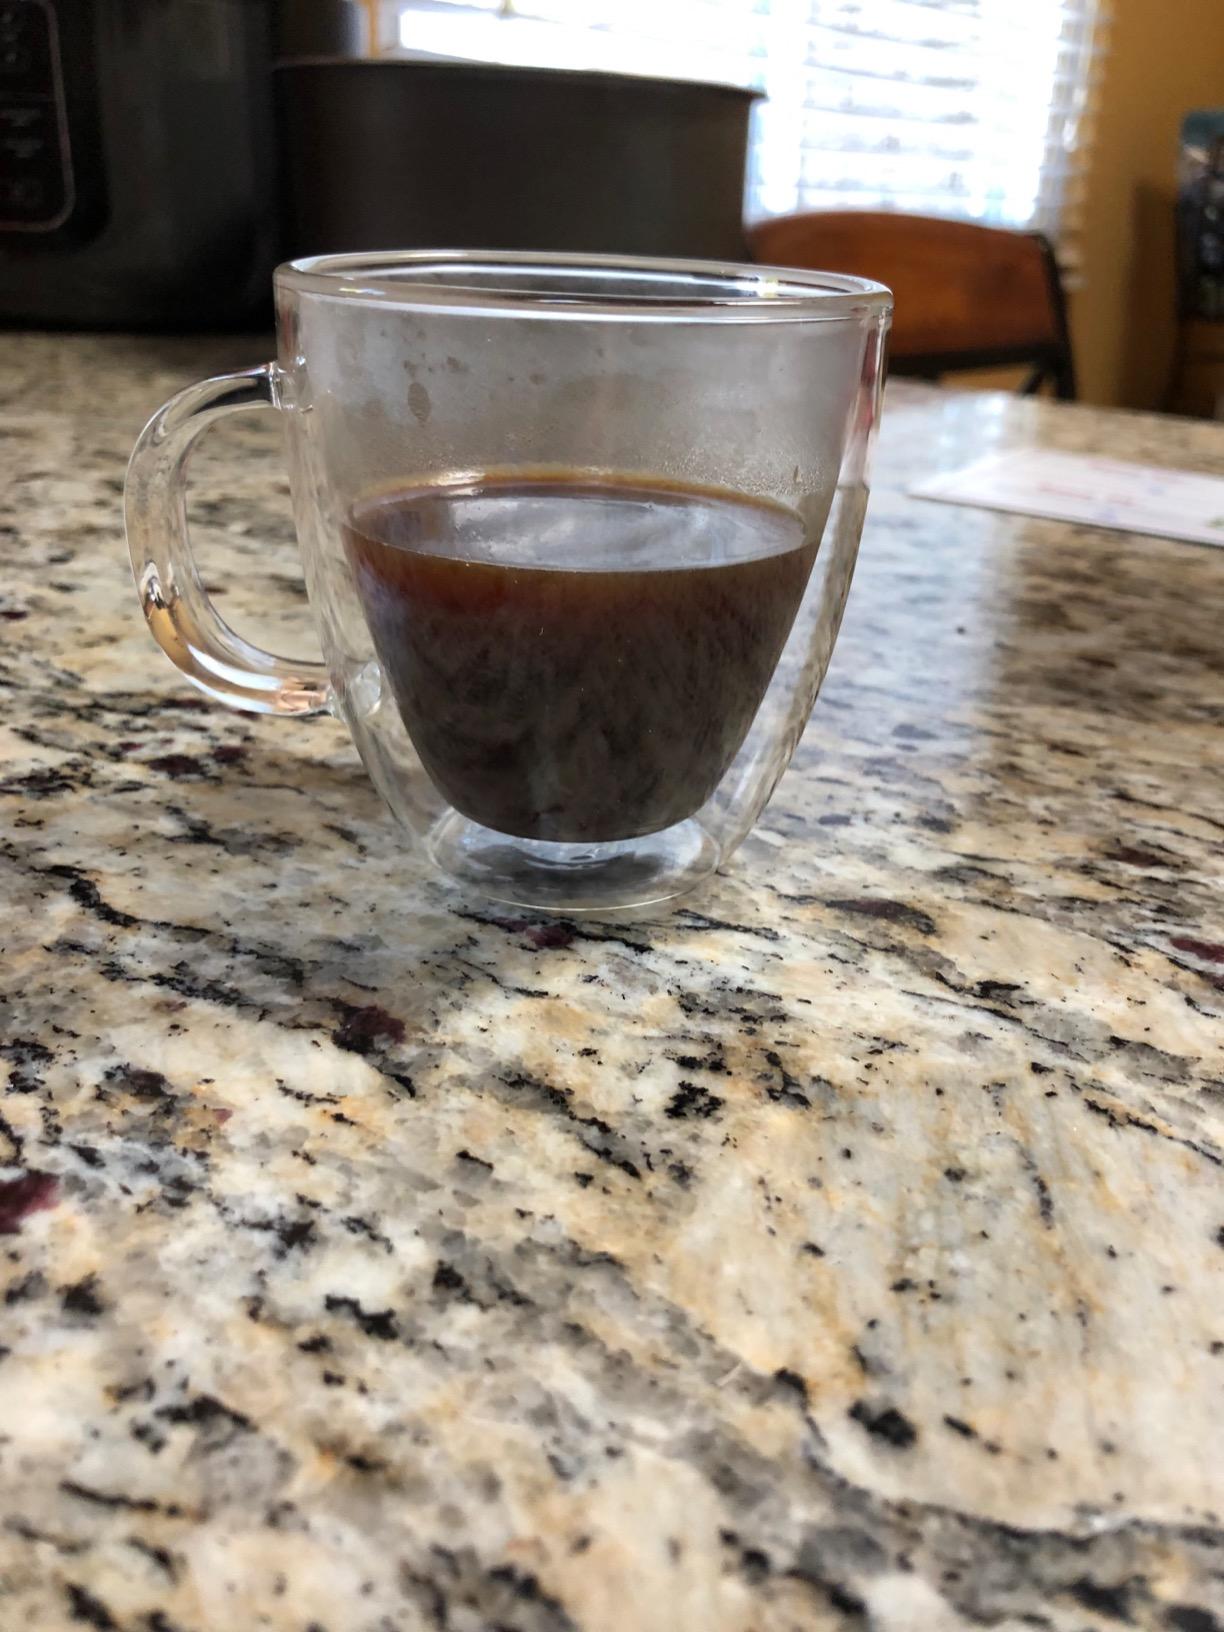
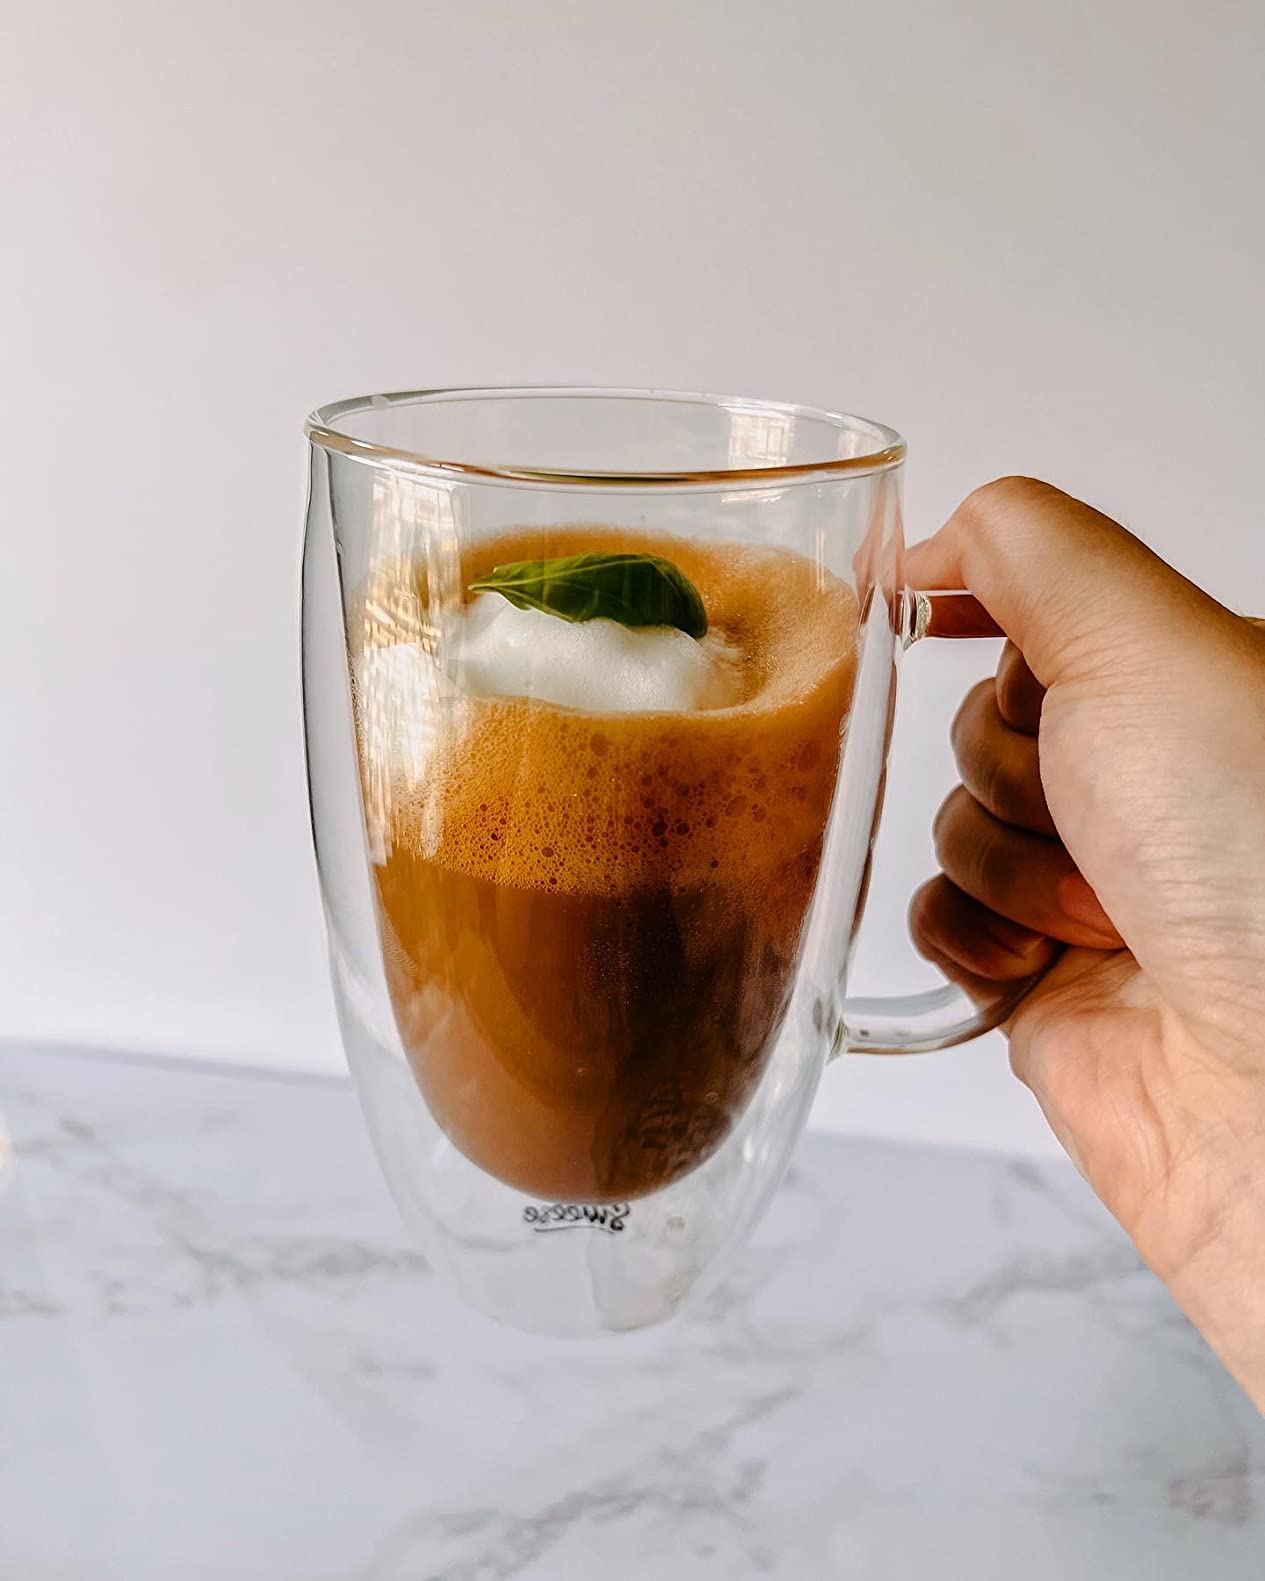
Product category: items_mug
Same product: no